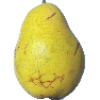
Label: pear_monster